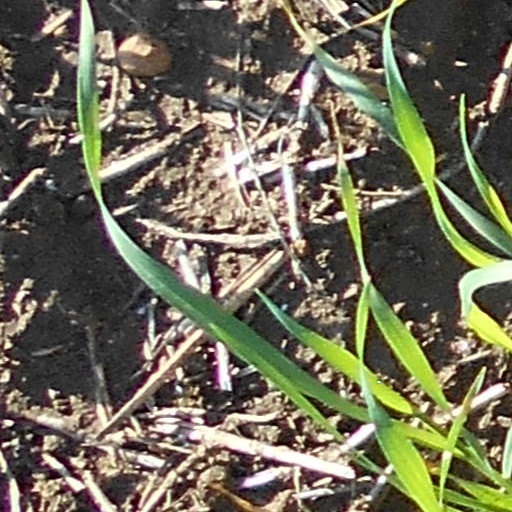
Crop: wheat